C13orf42

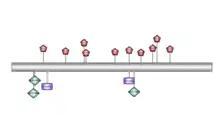
Predicted post translational modifications shown on human C13orf42. Diagram was created using Illustrator for Biological Sciences.

C13orf42 is predicted to have 10 highly conserved (in over 70% of analyzed orthologs from table below) phosphorylation sites. Phosphorylation sites include one CK2 phosphorylation, one TYR phosphorylation, two cAMP phosphorylation sites, and six PKC phosphorylation sites. There are three predicted O-β-GlcNAc sites and two predicted yin-yang sites in C13orf42 which are fully conserved in orthologs. A yin-yang site occurs when O-β-GlcNAc and phosphorylation are predicted for the same site. C13orf42 is not predicted to have myristylation sites as it does not contain an N-terminal glycine.